Pebble Island raid

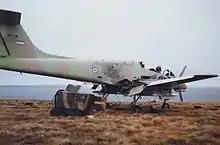
Damaged IA 58 "Pucará" at Pebble Island, 1982

As the raiding party approached the target, they spotted an Argentine sentry but were not seen, allowing them to lay charges on seven of the aircraft. Once all the aircraft had been prepared, the raiding team opened fire on the aircraft with small arms and rockets. All of the aircraft were damaged, with some having their undercarriages shot away. Following this cue, "Glamorgan" began shelling the Argentine positions on the airfield using high-explosive rounds, hitting the ammunition dump and fuel stores.